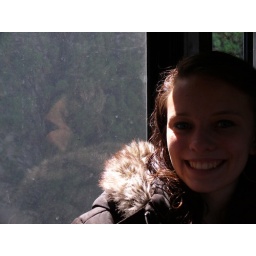
Charice didn't mind the bus ride...as long as the cute boys were in sight :~)